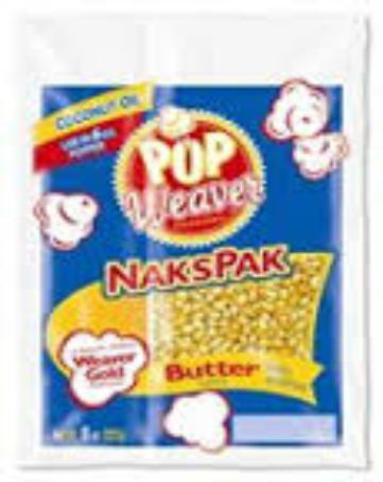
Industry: Food